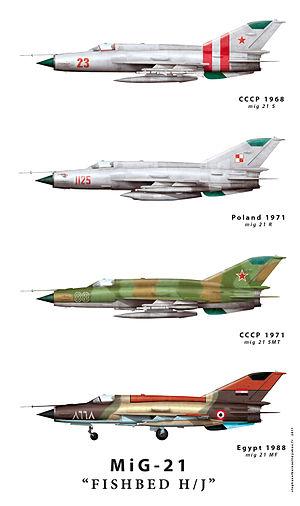
Mig 21 fishbed H/J version S, R, SMT, MF
Le Mikoyan-Gourevitch MiG-21 est un avion de combat soviétique, également connu sous le code OTAN Fishbed. C'est l'avion de combat supersonique le plus produit de tous les temps, avec presque 14 000 exemplaires. Entré en service en 1960, il restait le 5ᵉ avion de combat le plus utilisé dans le monde en 2012 avec, selon une estimation, 793 appareils en activité, soit 5 % de la flotte mondiale d'avions de combat.